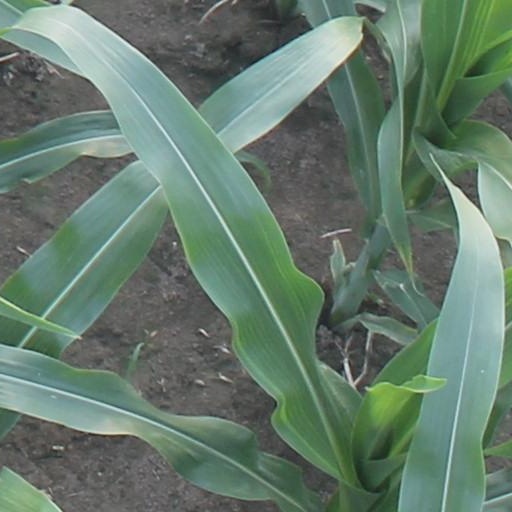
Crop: maize; corn